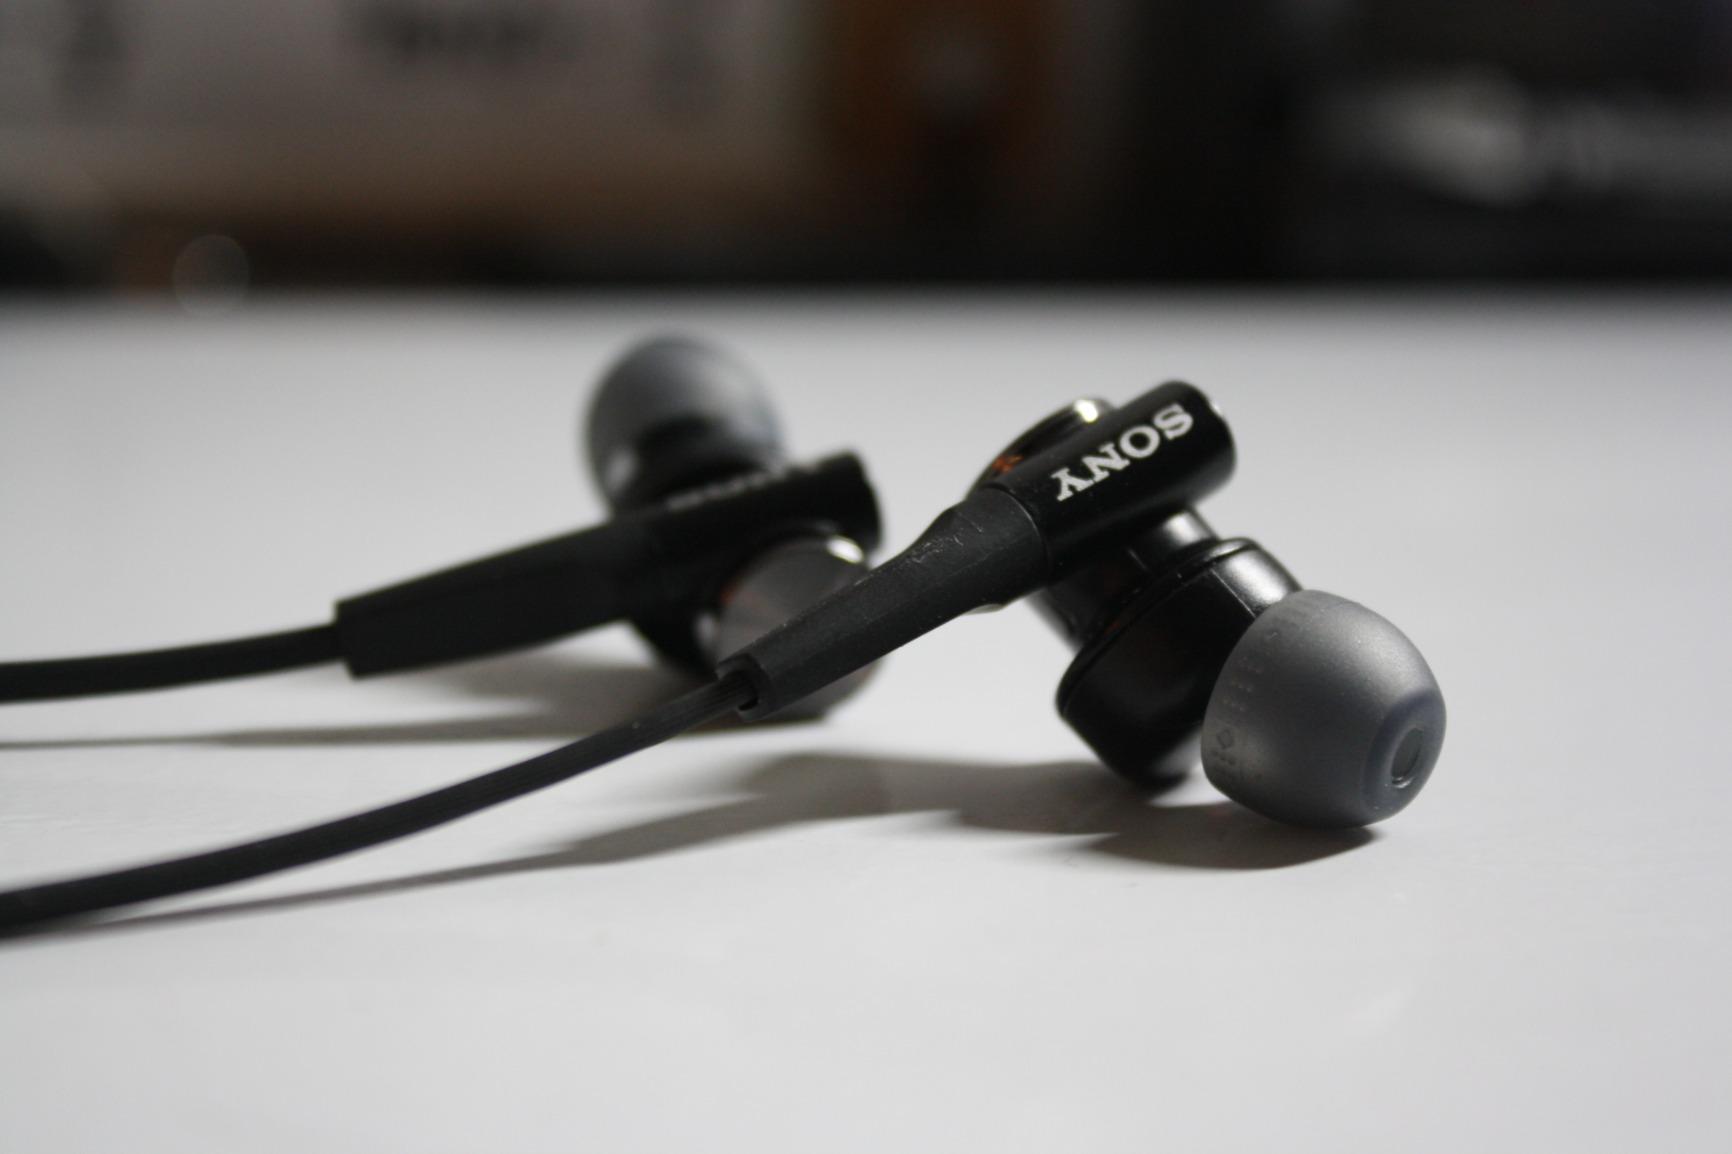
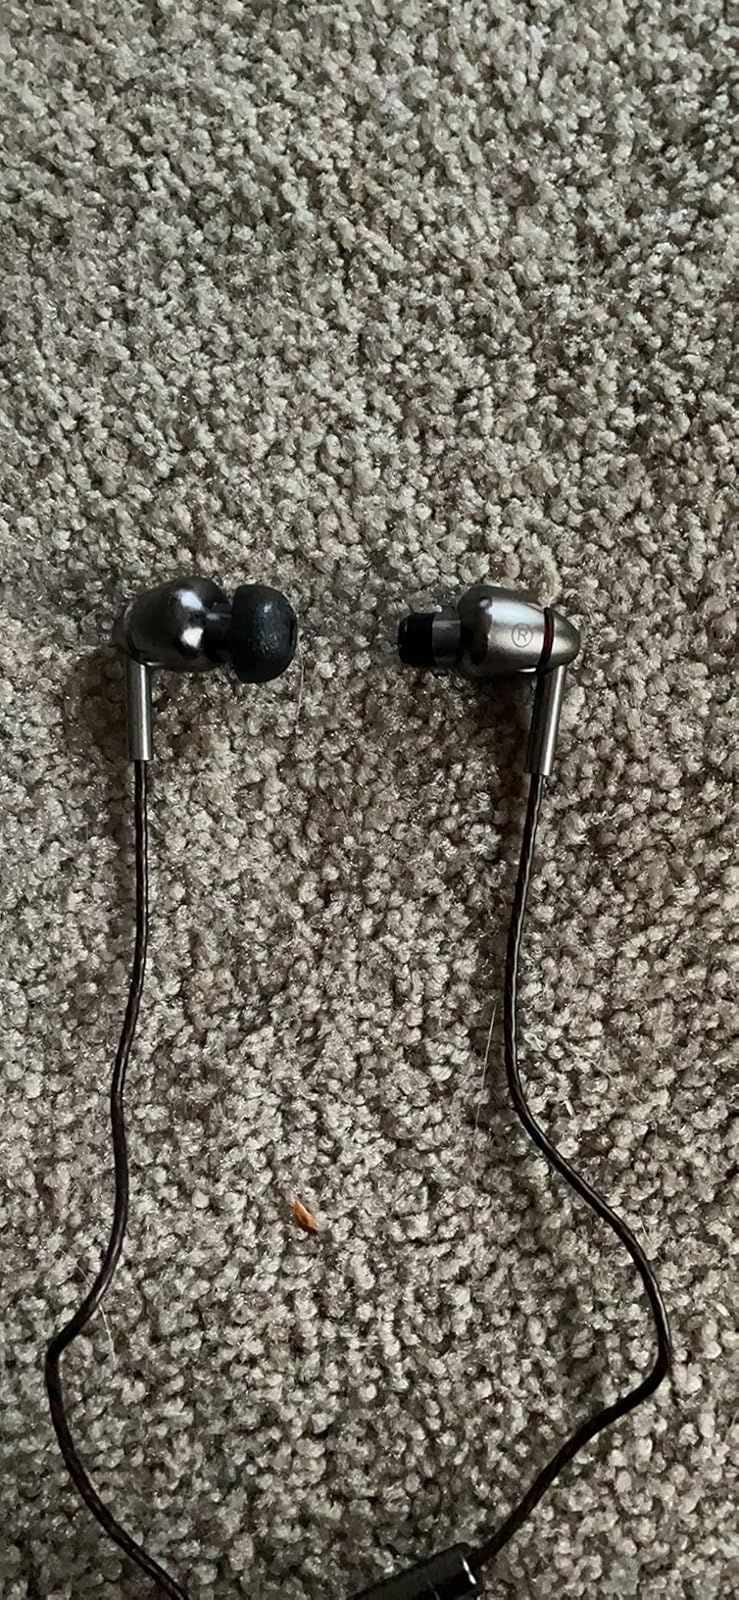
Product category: headphones
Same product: no